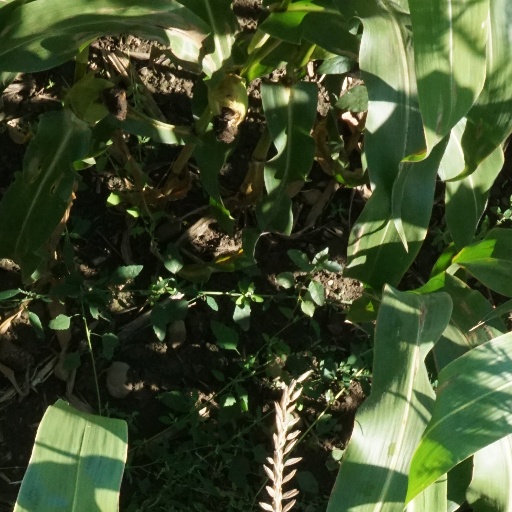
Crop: maize; corn